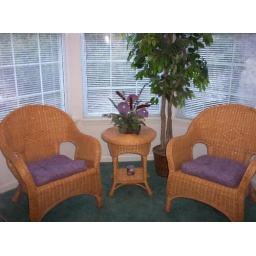
Relax in the adjoining sun room sitting area which is a part of the KING SIZE bedroom suite number two.